2019 European Youth Olympic Winter Festival

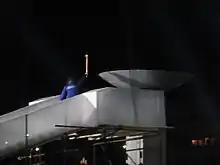
The Flame of peace ready to be lit at the opening ceremony by Larisa Cerić

The official mascot of the EYOF 2019 was Groodvy, created by the Visia Agency from Istočno Sarajevo, and selected after all the votes of fans from social networks. Other proposed mascots were Jezos and Jazzy. The name Groodvy comes from the word "grudva" which in Bosnian and Serbian language means snowball.